Governor's Mansion (Shawnee, Oklahoma)

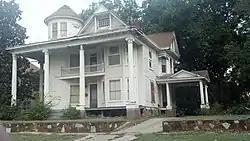
"Governor's Mansion" in ShawneeSeptember 26, 2012.

The Governor's Mansion in Shawnee, Oklahoma was built in 1903, on the speculation that Shawnee would be selected as the state capital and that this structure would become the Governor's official residence when Oklahoma became a state. However, Oklahoma did not attain statehood until 1907, and the Legislature chose Guthrie as the first capital, before naming Oklahoma City as the permanent state capital in 1910.